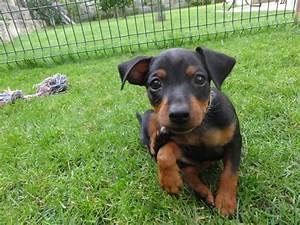
Label: cane